Frank Sillin

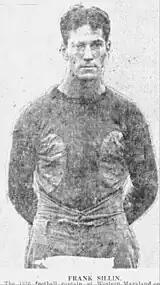
Sillin,

Frank P. Sillin (May 15, 1903 – December 29, 1932) was an American football player. He played college football at Western Maryland College (now known as McDaniel College) as a fullback from 1924 to 1926 and was captain of the school's 1926 team. He later professional football in the National Football League (NFL) as a back for the Dayton Triangles. He appeared in 17 NFL games, 12 as a starter, during the 1921, 1927, 1928, and 1929 seasons. He died in 1932 at age 29 of influenza and pneumonia.